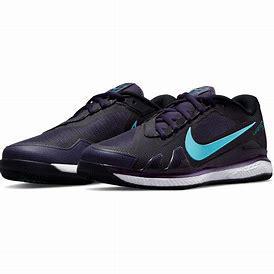
Brand: Nike
Model: Court Air Zoom Vapor Pro 2